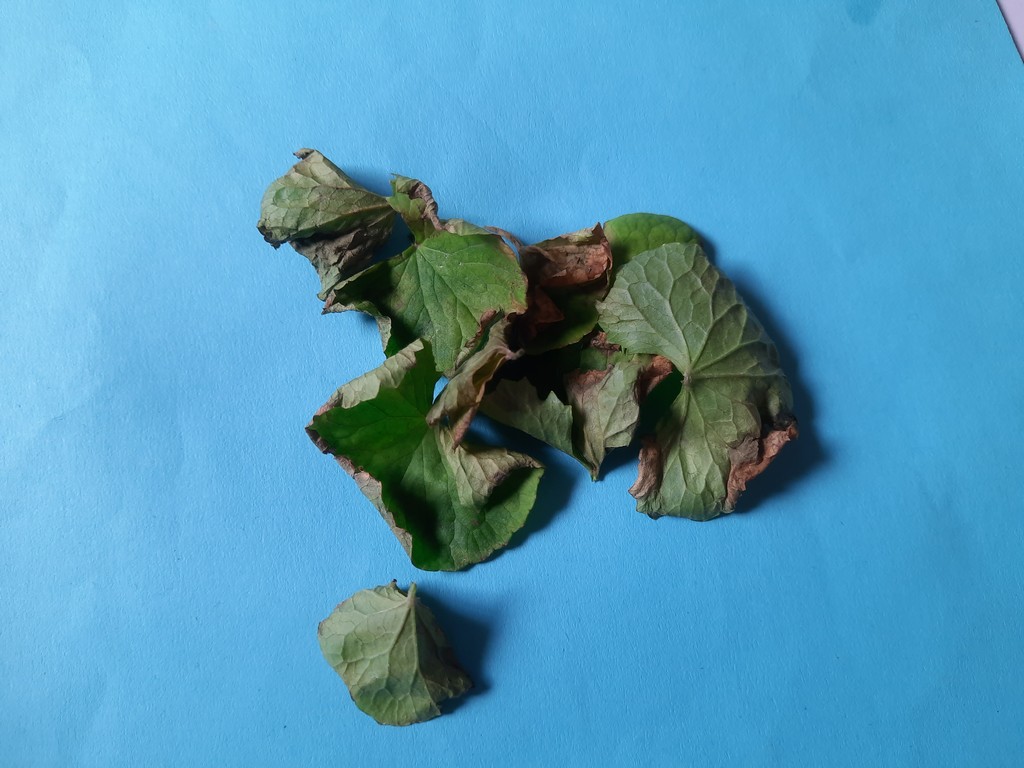
Label: Unhealthy